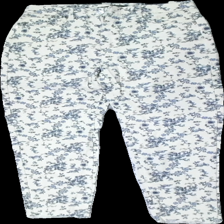
View: front
Type: Jeans
Category: Ladies
Brand: Not in the list
Brand text on label: missguided
Colors: Beige, Blue
Material: 100% cott
Pattern: Floral print
Cut: Regular
Size: 36
Season: All
Price range: 50-100
Recommended usage: Reuse